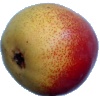
Label: Pear 2